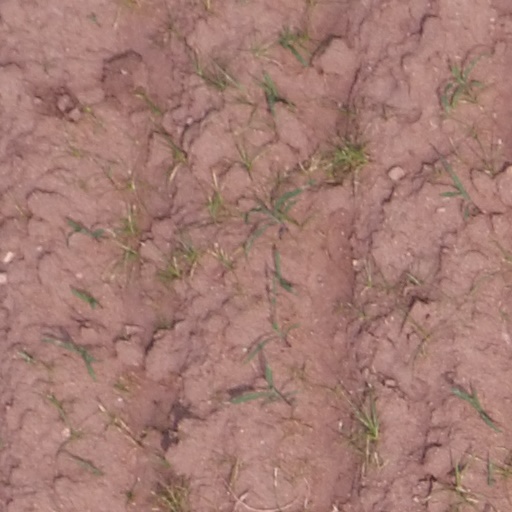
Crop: maize; corn